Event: Nepal Earthquake
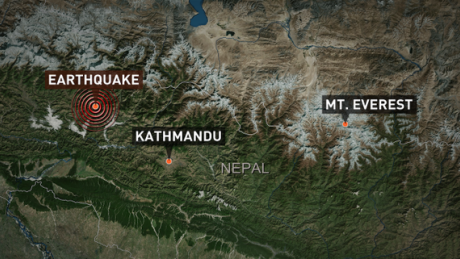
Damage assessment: damage